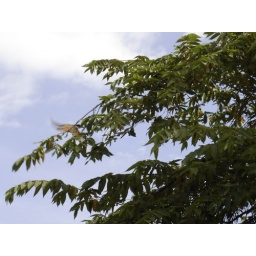
Yellow bird in tree at Los Suenos Marriott